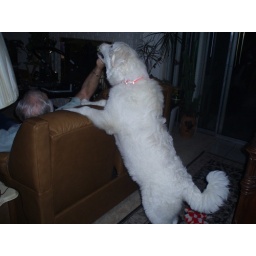
Charlie is looking over the back of the chair to pester Bill. He's exactly 6 mo. old. Big boy